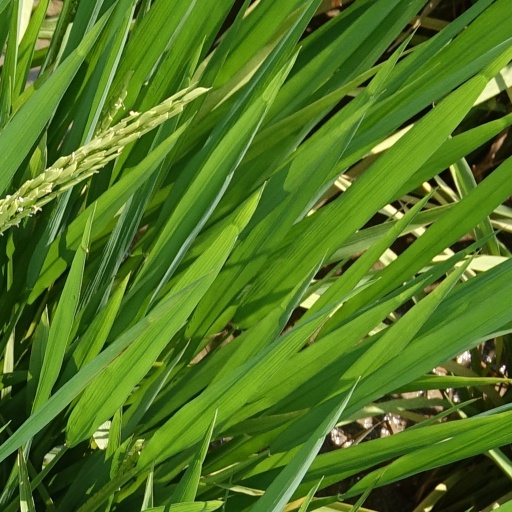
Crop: rice